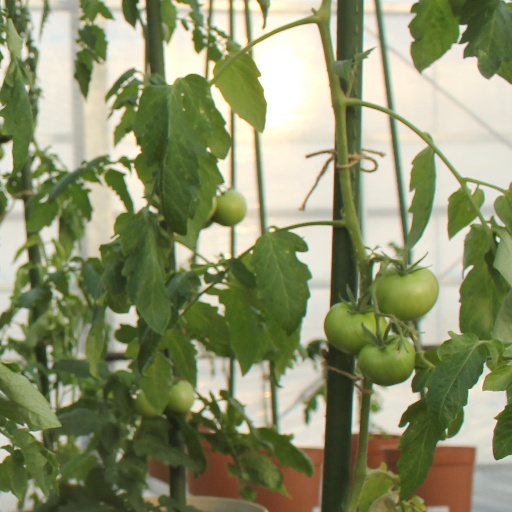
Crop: tomato